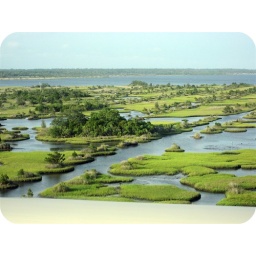
taken over the bridge that seperates the mainlaind from the beach